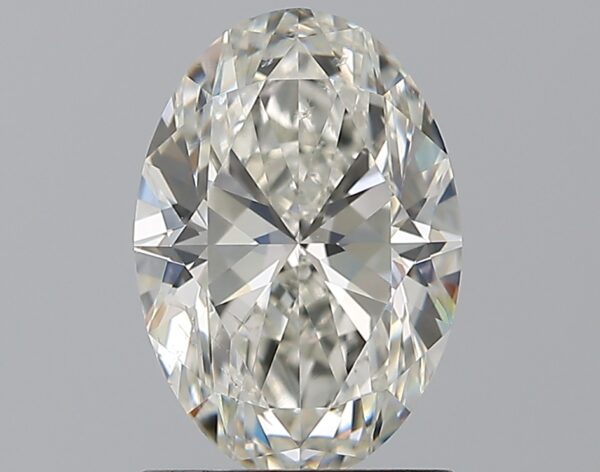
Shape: oval
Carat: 1.51
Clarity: SI1
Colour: H
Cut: VG
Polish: EX
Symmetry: EX
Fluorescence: N
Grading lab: GIA
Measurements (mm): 8.88 x 6.16 x 4.04